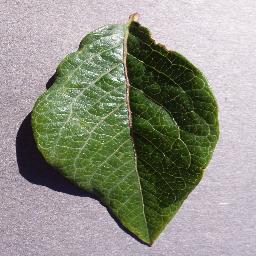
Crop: blueberry
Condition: healthy